Fluorescent D-amino acids

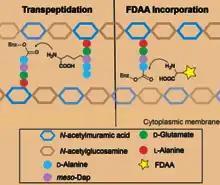
Proposed mechanism of FDAA incorporation into bacterial peptidoglycan.

Peptidoglycan (PG) is a mesh-like structure containing polysaccharides cross-linked by peptide chains. Penicillin-binding proteins, in short PBPs, recognize the PG peptides and catalyze the cross-linking reactions. These enzymes are reported to have high specificity toward the chirality center of the amino acid backbone but relatively low specificity toward the side-chain structure. Therefore, when FDAAs are present, they are taken by PBPs for the cross-linking reactions, resulting in their incorporation into the PG peptide chains. At proper concentration, e.g. 1-2 mM, FDAAs labeling does not affect PG synthesis and cell growth because only 1-2% of PG peptide chains are labeled with FDAA.